Windsor Locks, Connecticut, tornado

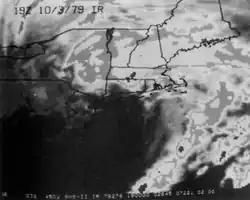
Infra-red weather satellite image of the northeastern United States at 3 pm local time (the same time the tornado touched down)

No tornado watches or warnings were issued before the storm struck. This was later determined to be because of missing atmospheric sounding data, as well as an incorrect assessment of the height of the tropopause, which led to an underestimation of the strength of the thunderstorm which produced the tornado. Although a severe thunderstorm warning was issued at 2:57 pm, very few people received the warnings in time.